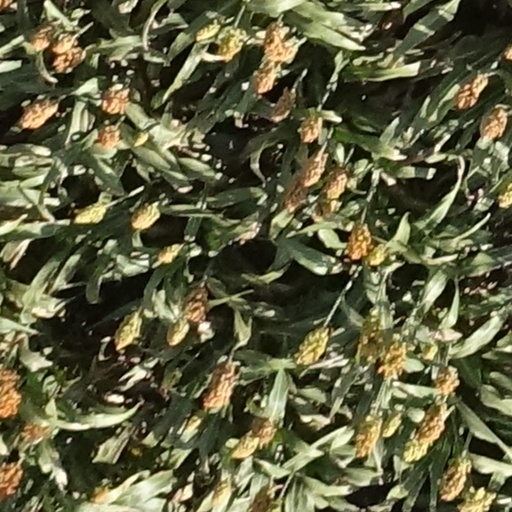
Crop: sorghum